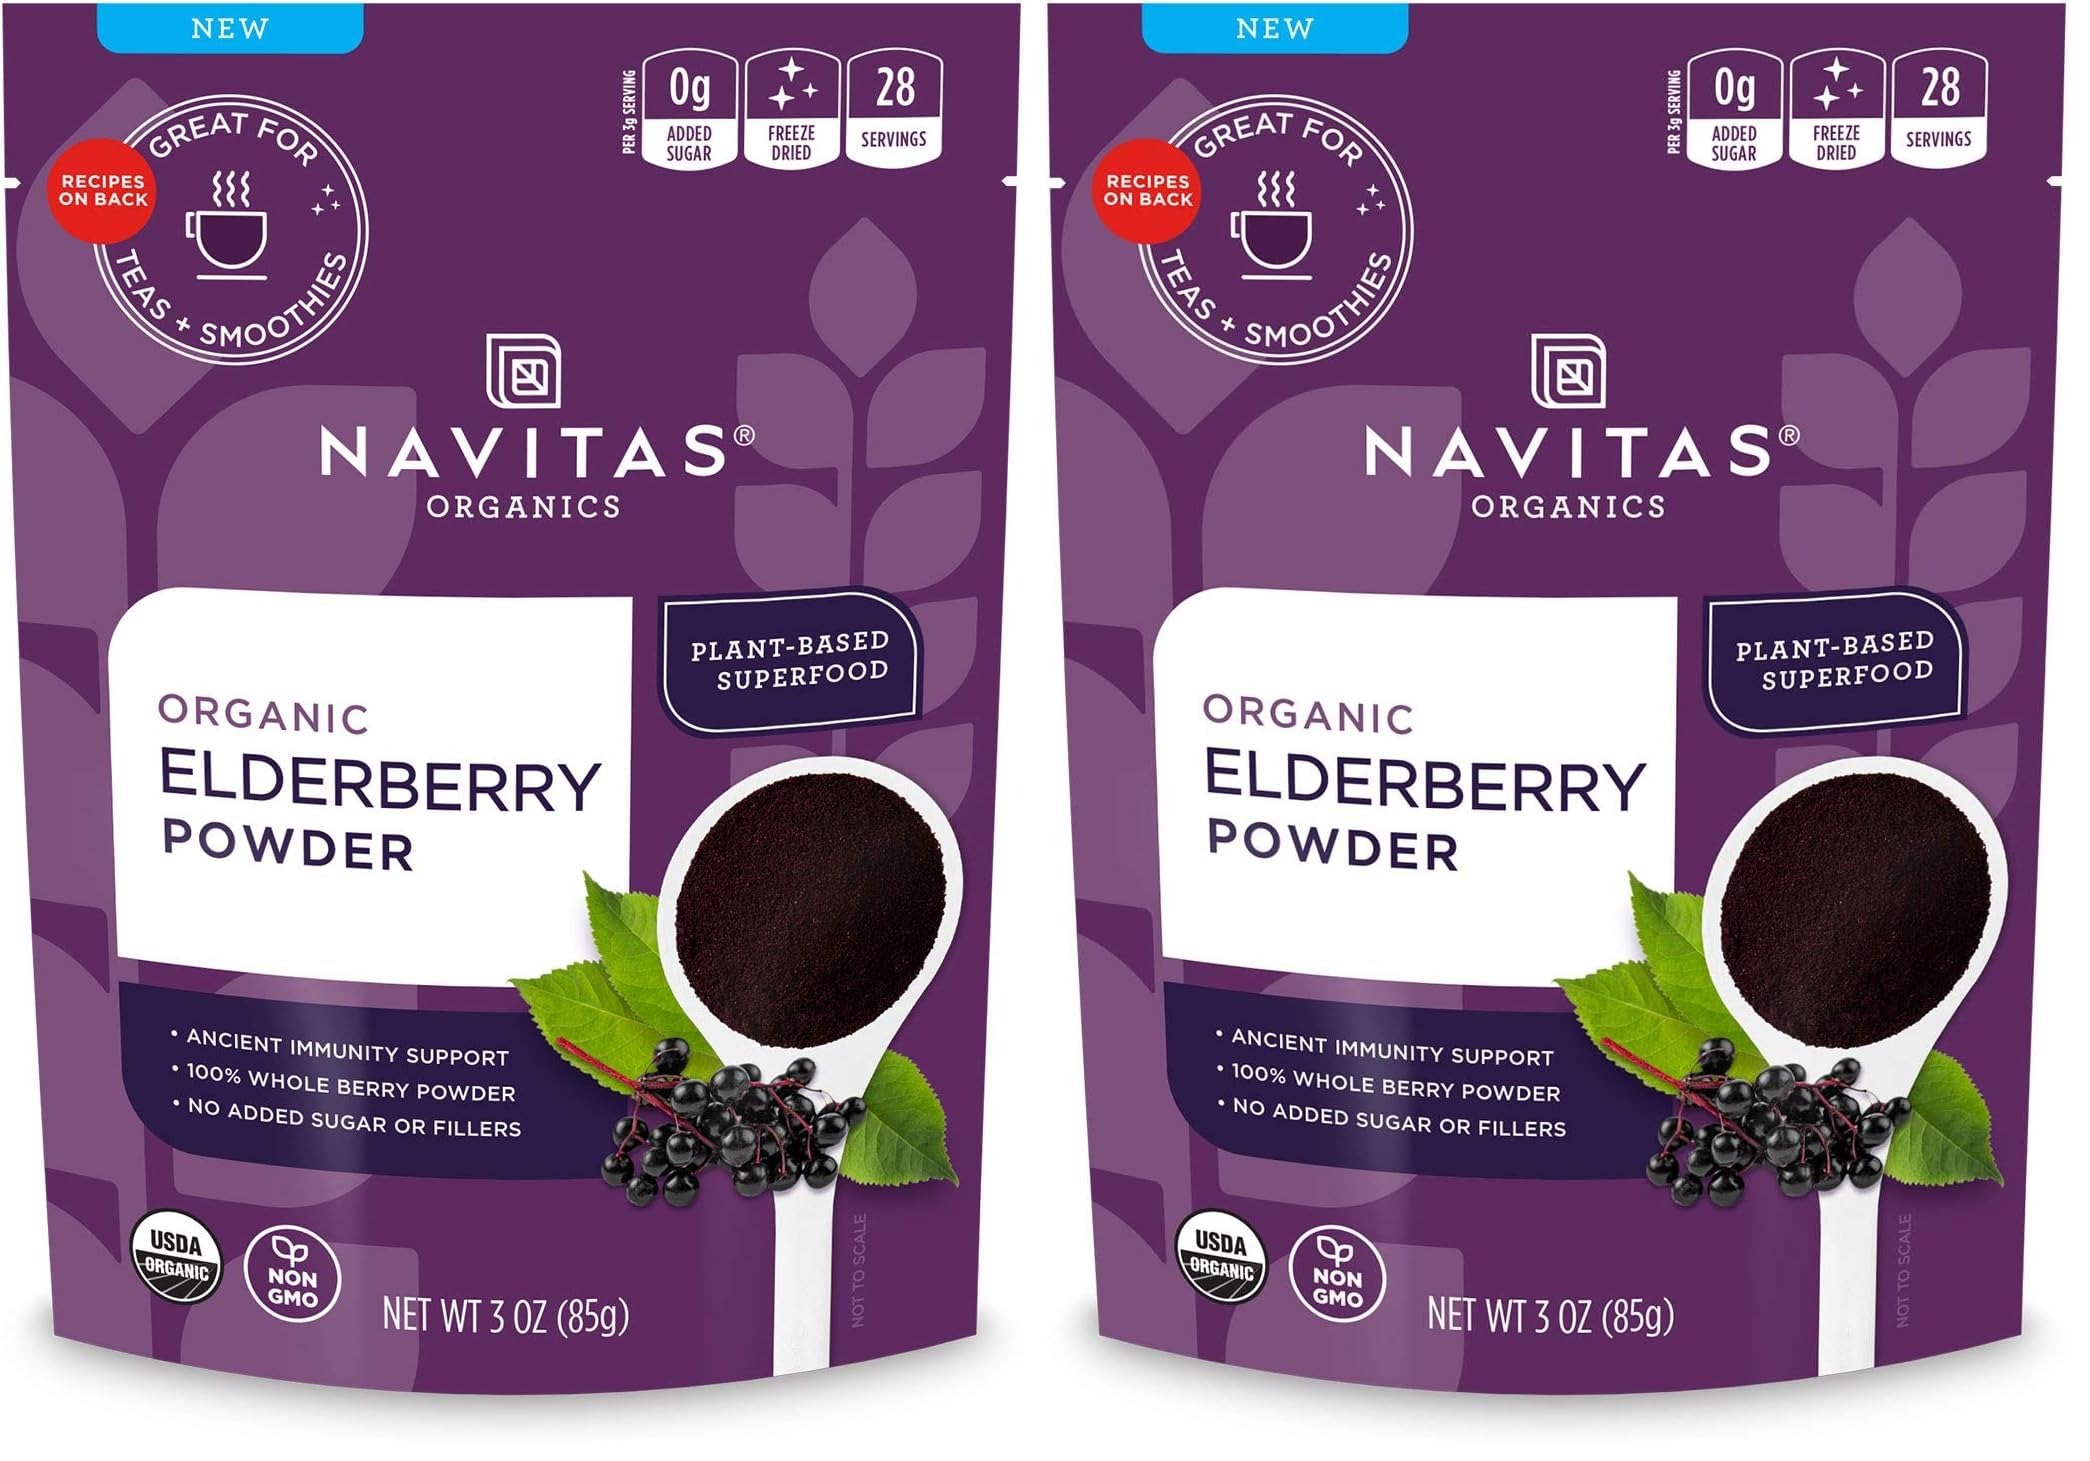
Item Name: Navitas Organics Elderberry Powder, 3oz Bag, 28 Servings — Organic, Non-GMO, 100% Whole Elderberry Powder for Immune Support (Pack of 2)
Bullet Point 1: The information below is per-pack only
Bullet Point 2: Navitas Organics 100% whole berry Elderberry Powder for holistic immune support.
Bullet Point 3: Elderberry has been used as a powerful medicinal food for centuries due to its natural ability to boost the immune sytem and support overall wellness. We are proud to offer it in its unadulterated form!
Bullet Point 4: Our USDA organic, 100% whole berry powder is flash pasteurized for safety, freeze-dried to preserve its powerful nutrients, and contains absolutely no added fillers, no sugar and no additional ingredients.
Bullet Point 5: With a slightly tart and earthy berry taste, enjoy Navitas Organics Elderberry Powder in tea, juices, smoothies, oatmeal, homemade syrups, tonics and more!
Bullet Point 6: USDA organic, non-GMO, vegan, gluten-free, keto & paleo. Navitas Organics premium quality superfoods are third party tested for quality and nutrient density. 28 servings per bag.
Product Description: We are committed to providing reliable, quality products, which offer great value for money. Our aim is to ensure all of our high-quality products meet the expectations of our customers.
Value: 6.0
Unit: Ounce

Price: 26.99